Trace evidence

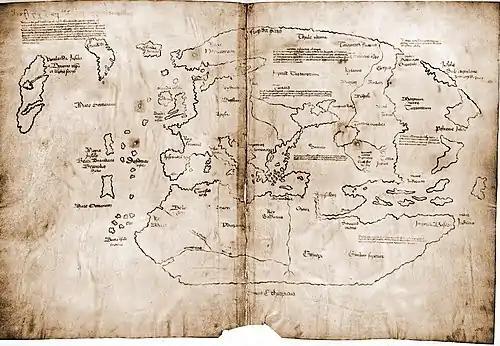
The Vinland Map identified as a forgery through chemical analysis in 2018

Trace evidence occurs when objects make contact, and material is transferred. This type of evidence is usually not visible to the naked eye and requires specific tools and techniques to be located and obtained. Due to this, trace evidence is often overlooked, and investigators must be trained to detect it. When it comes to an investigation trace evidence can come in many different forms and is found in a wide variety of cases. This evidence can link a victim to suspects and a victim or suspect to the crime scene.